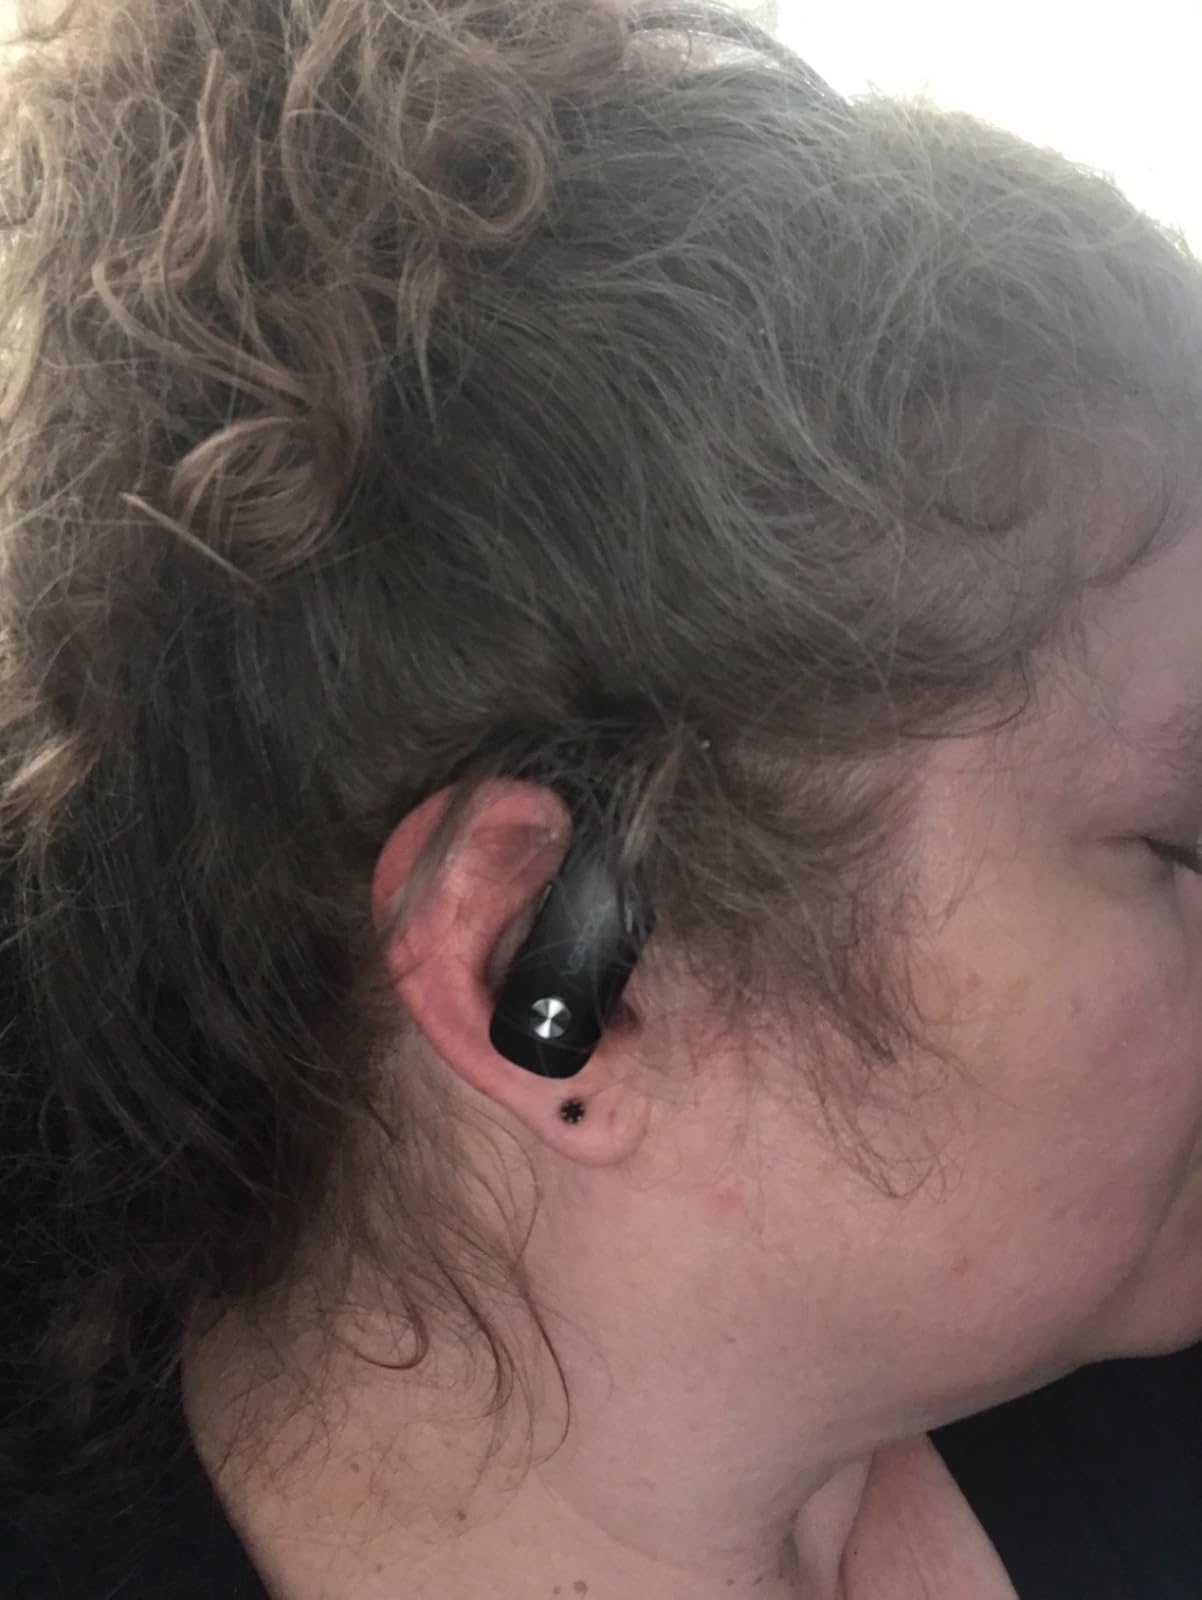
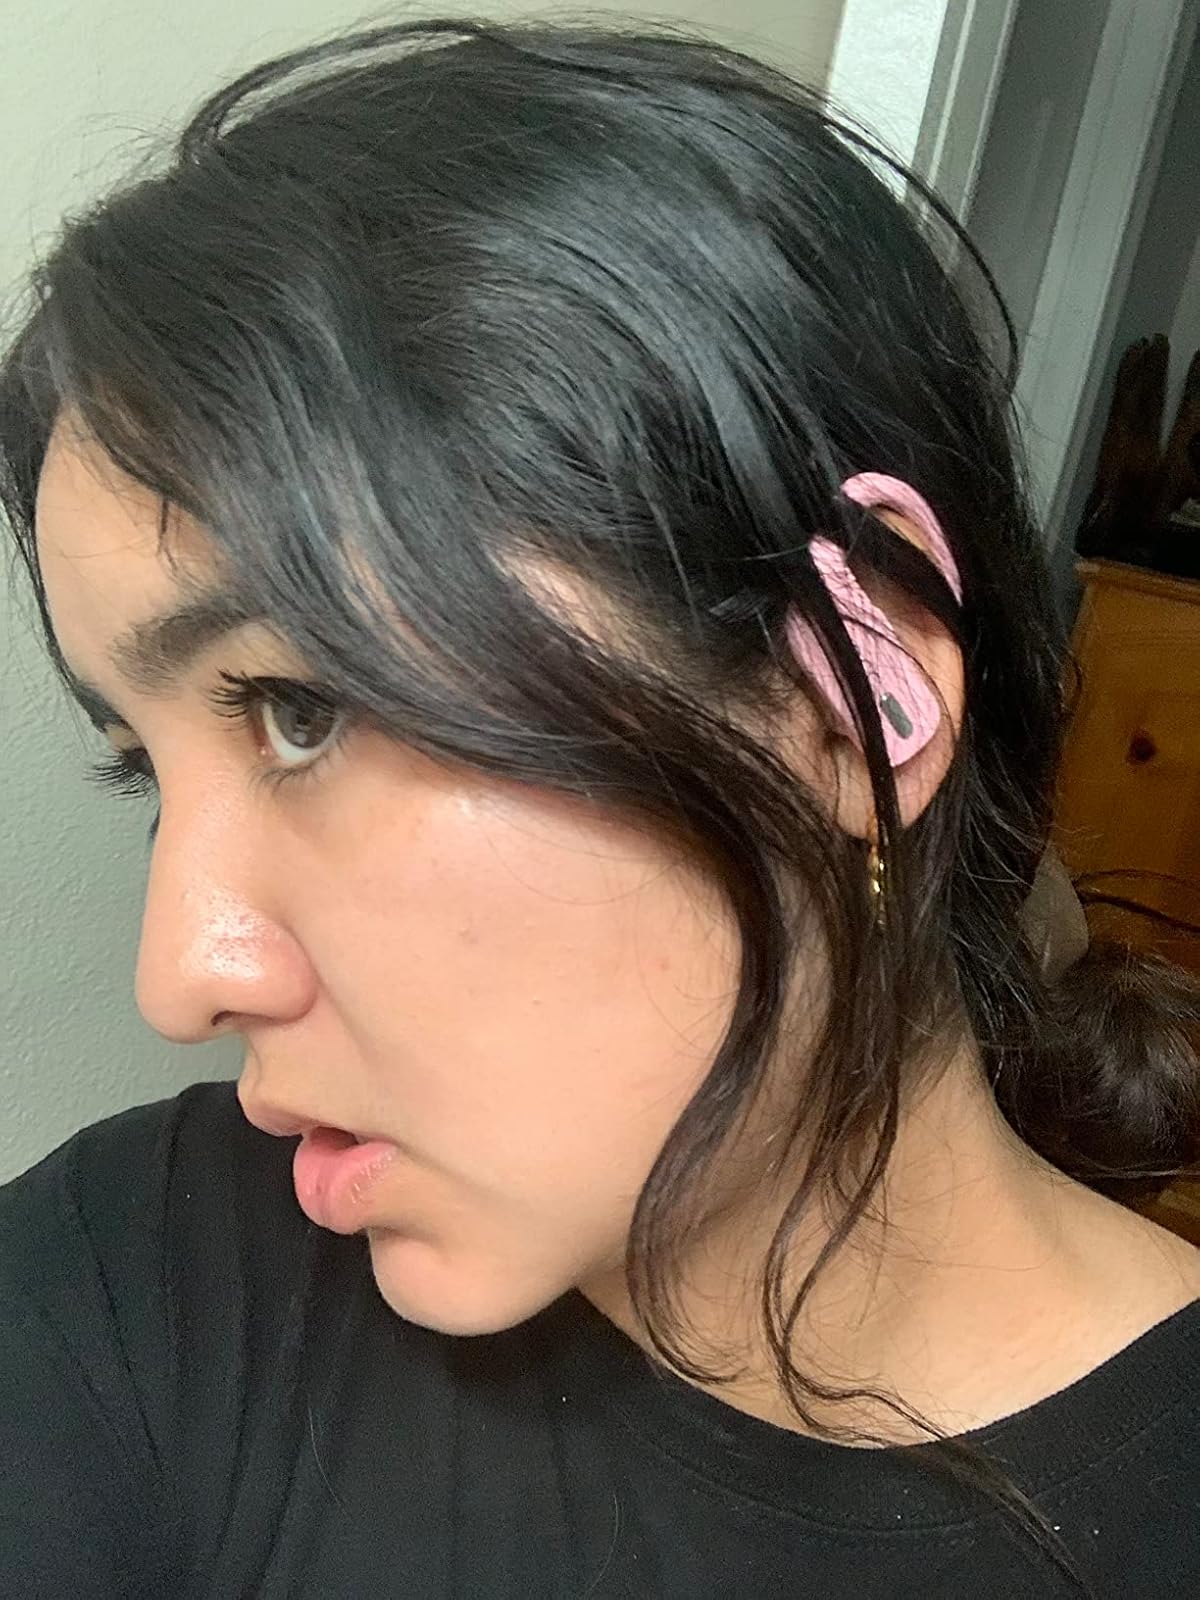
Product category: earbuds
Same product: no